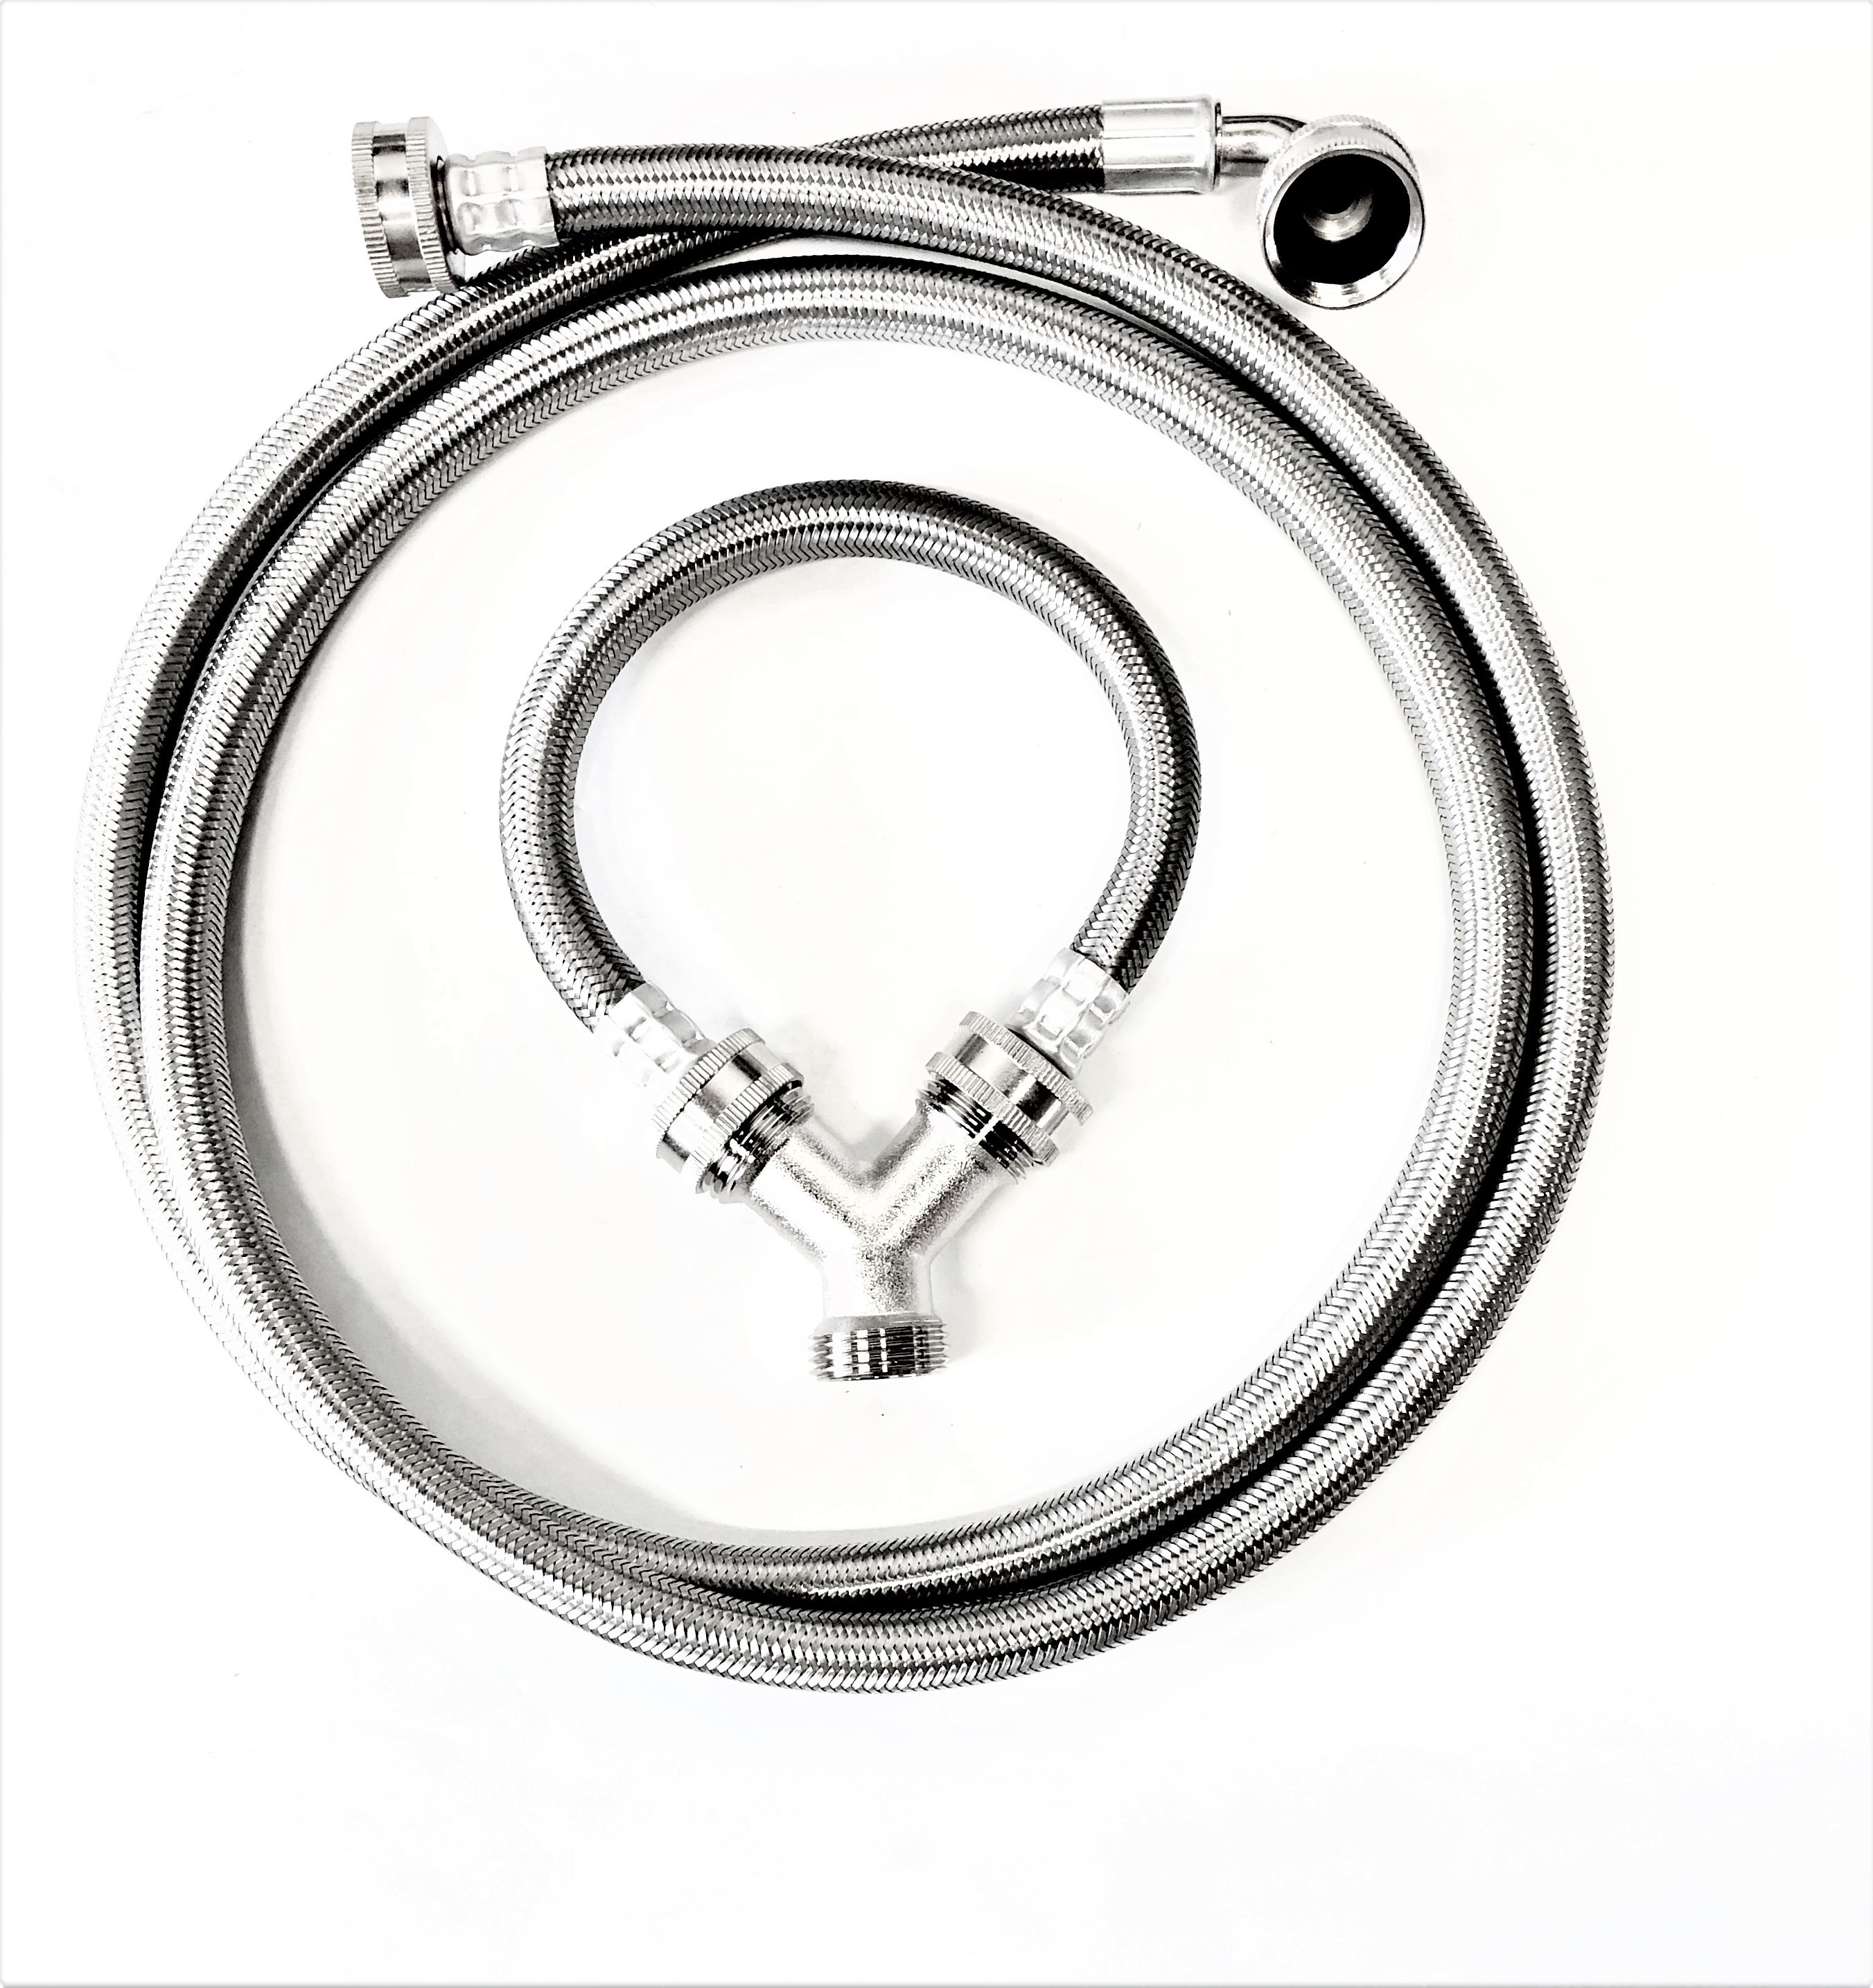
Shark Industrial Steam Dryer Installation Kit - 6FT Stainless Steel Braided Hose with 3/4" FHT 90 Degree Elbow and 1FT Inlet Hose 3/4" FHT with Y-adapter
Brand: Shark Industrial
ONE SET of 304 stainless steel braided premium steam dryer installation kit including one 6FT hose and one 1FT inlet hook up hose with one Y-adapter. BURST PROOF - Designed to last, our hoses use true 304 stainless steel for braided outer protective cover which last incredibly long time for effective protection against rust and burst. Some other hoses are not using 304 stainless steel for the braided cover and could result in rust even burst. INDUSTRY STANDARDS - Our hoses comply with following standards: ASME A112.18.6-2017/CSA B125.6-17, NSF/ANSI 61,372 UNIVERSAL FIT - Our hoses have standard 3/4" FHT(Female Hose Threaded) or FGH(Female Garden Hose) connector fittings for both 1FT inlet fill hose and 6FT long hose connecting to steam dryer. The Y-adapter has standard MGH connection. Easy installation for home laundry room water supply lines. MONEY BACK GUARANTEE - We offer 100% money back guarantee with no questions asked. This great product also comes with 10-year warranty for quality related issues because we are so confident about our product quality. Rest assured for your purchases.
Category: Home & Garden > Household Appliance Accessories > Laundry Appliance Accessories > Steam Press Accessories